Ali Shogentsukov

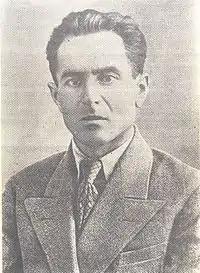

Ali Askhatovich Shogentsukov (Russian: "Али́ Асха́дович Шогенцу́ков", Kabardian: "ЩоджэнцIыкIу Iэсхьэд и къуэ Алий"; 28 October 1900, Bekhisen, Terek Oblast – 29 November 1941, Babruysk, Belarus) was a Kabardian teacher, writer and translator, and the founder of literature in the Kabardian language.